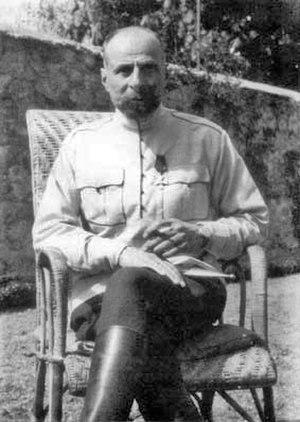
La République démocratique de Géorgie, aussi nommée Première République de Géorgie, fut la première entité moderne de la République de Géorgie, de 1918 à 1921.
L’émigration géorgienne vers la France date du début du XXᵉ siècle, même si au XVIIIᵉ siècle Saba Soulkhan Orbéliani et au XiXᵉ siècle certains aristocrates libéraux comme Niko Nikoladzé ou Georges Dekanozichvili ont ponctuellement séjourné à Versailles ou à Paris.
Guiorgui Kvinitadzé, né le 21 août 1874 dans le Daghestan et mort le 7 août 1970 à Chatou, était un officier de l'armée impériale russe et un commandant militaire sous la République démocratique de Géorgie.